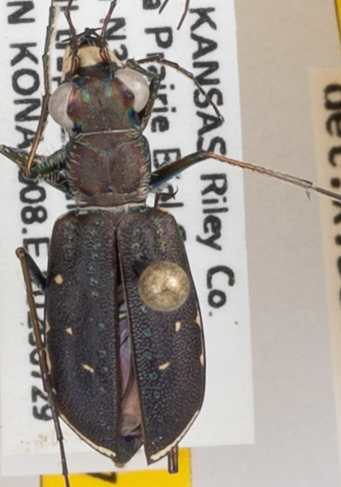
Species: Cicindela punctulata punctulata
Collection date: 2020-07-29
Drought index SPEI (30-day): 0.896
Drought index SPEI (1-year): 1.45
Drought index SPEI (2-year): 2.09